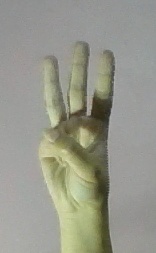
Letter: thaa